The Nut (film)

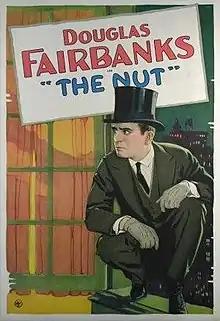
Movie poster

The Nut is a 1921 American silent film comedy directed by Theodore Reed.